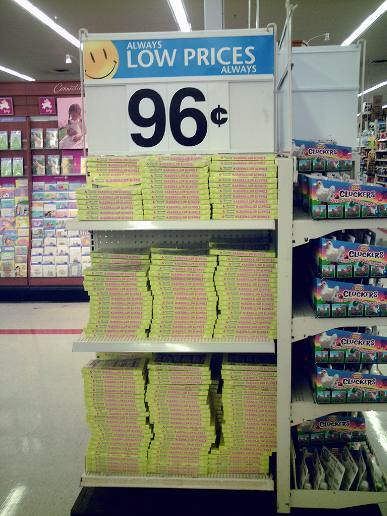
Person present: No